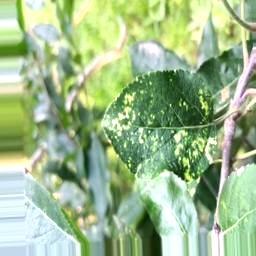
Label: Apple_Mosaic